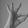
ASL letter: F